Pinstriping

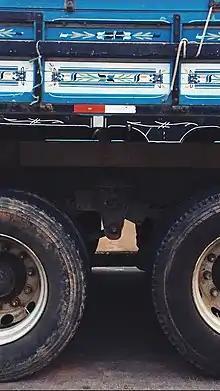
Pin striping on a truck in Minas Gerais, Brazil.

In automotive body work, pin stripes are a thin vinyl tape or paint. The tape versions are adhered directly to the painted surface in the pattern desired, whilst painted ones are done by skilled artists with 'sword' shaped brushes.